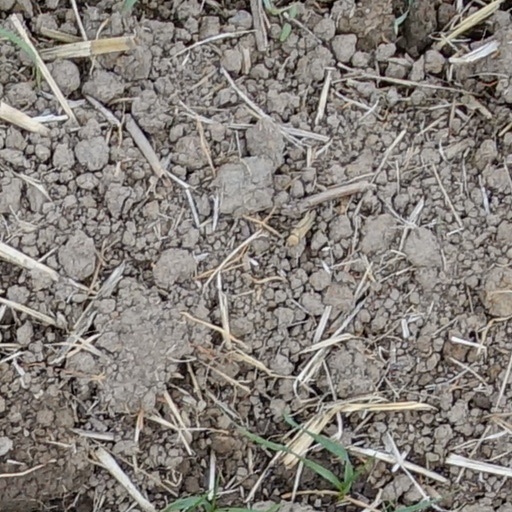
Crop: wheat